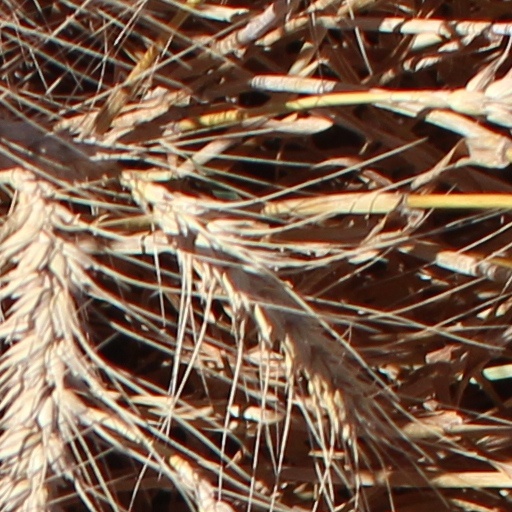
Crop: wheat